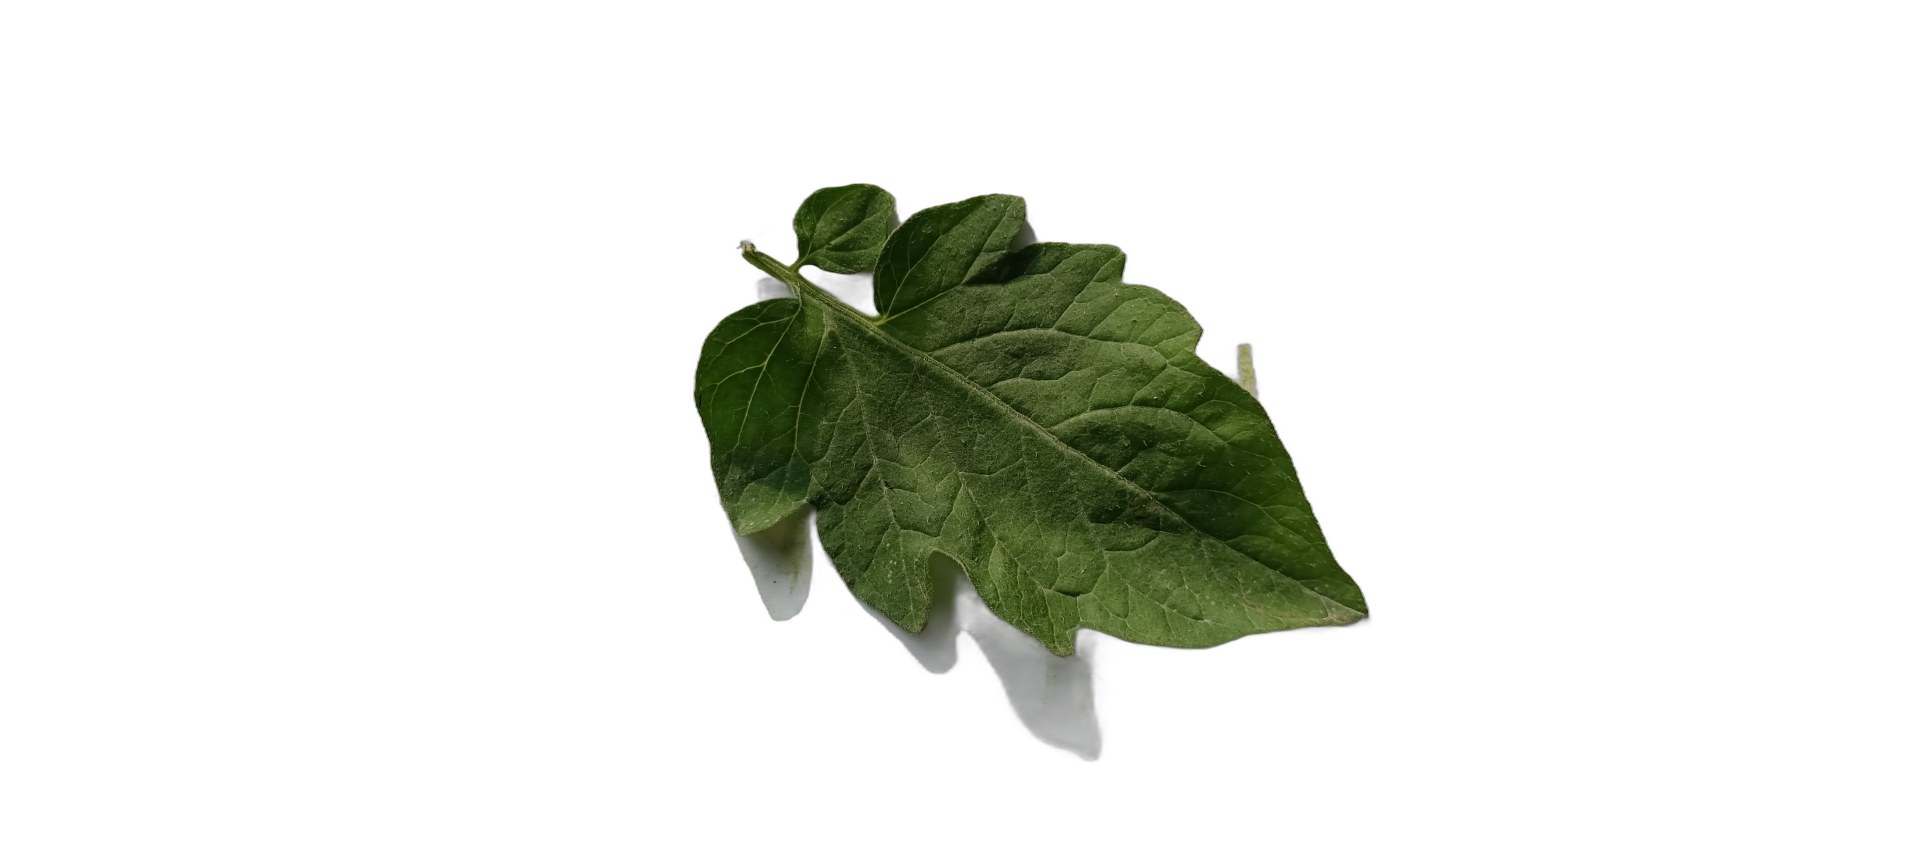
Crop: Tomato
Label: Healthy